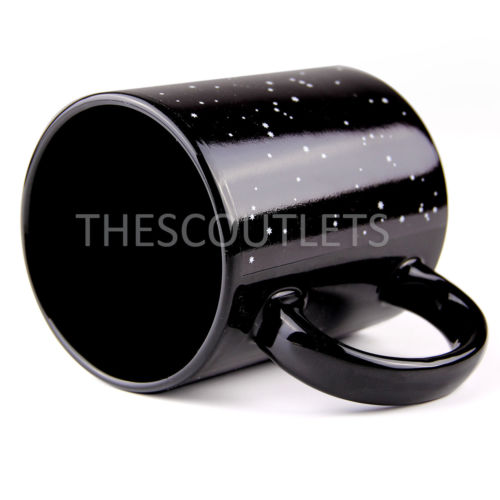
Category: mug